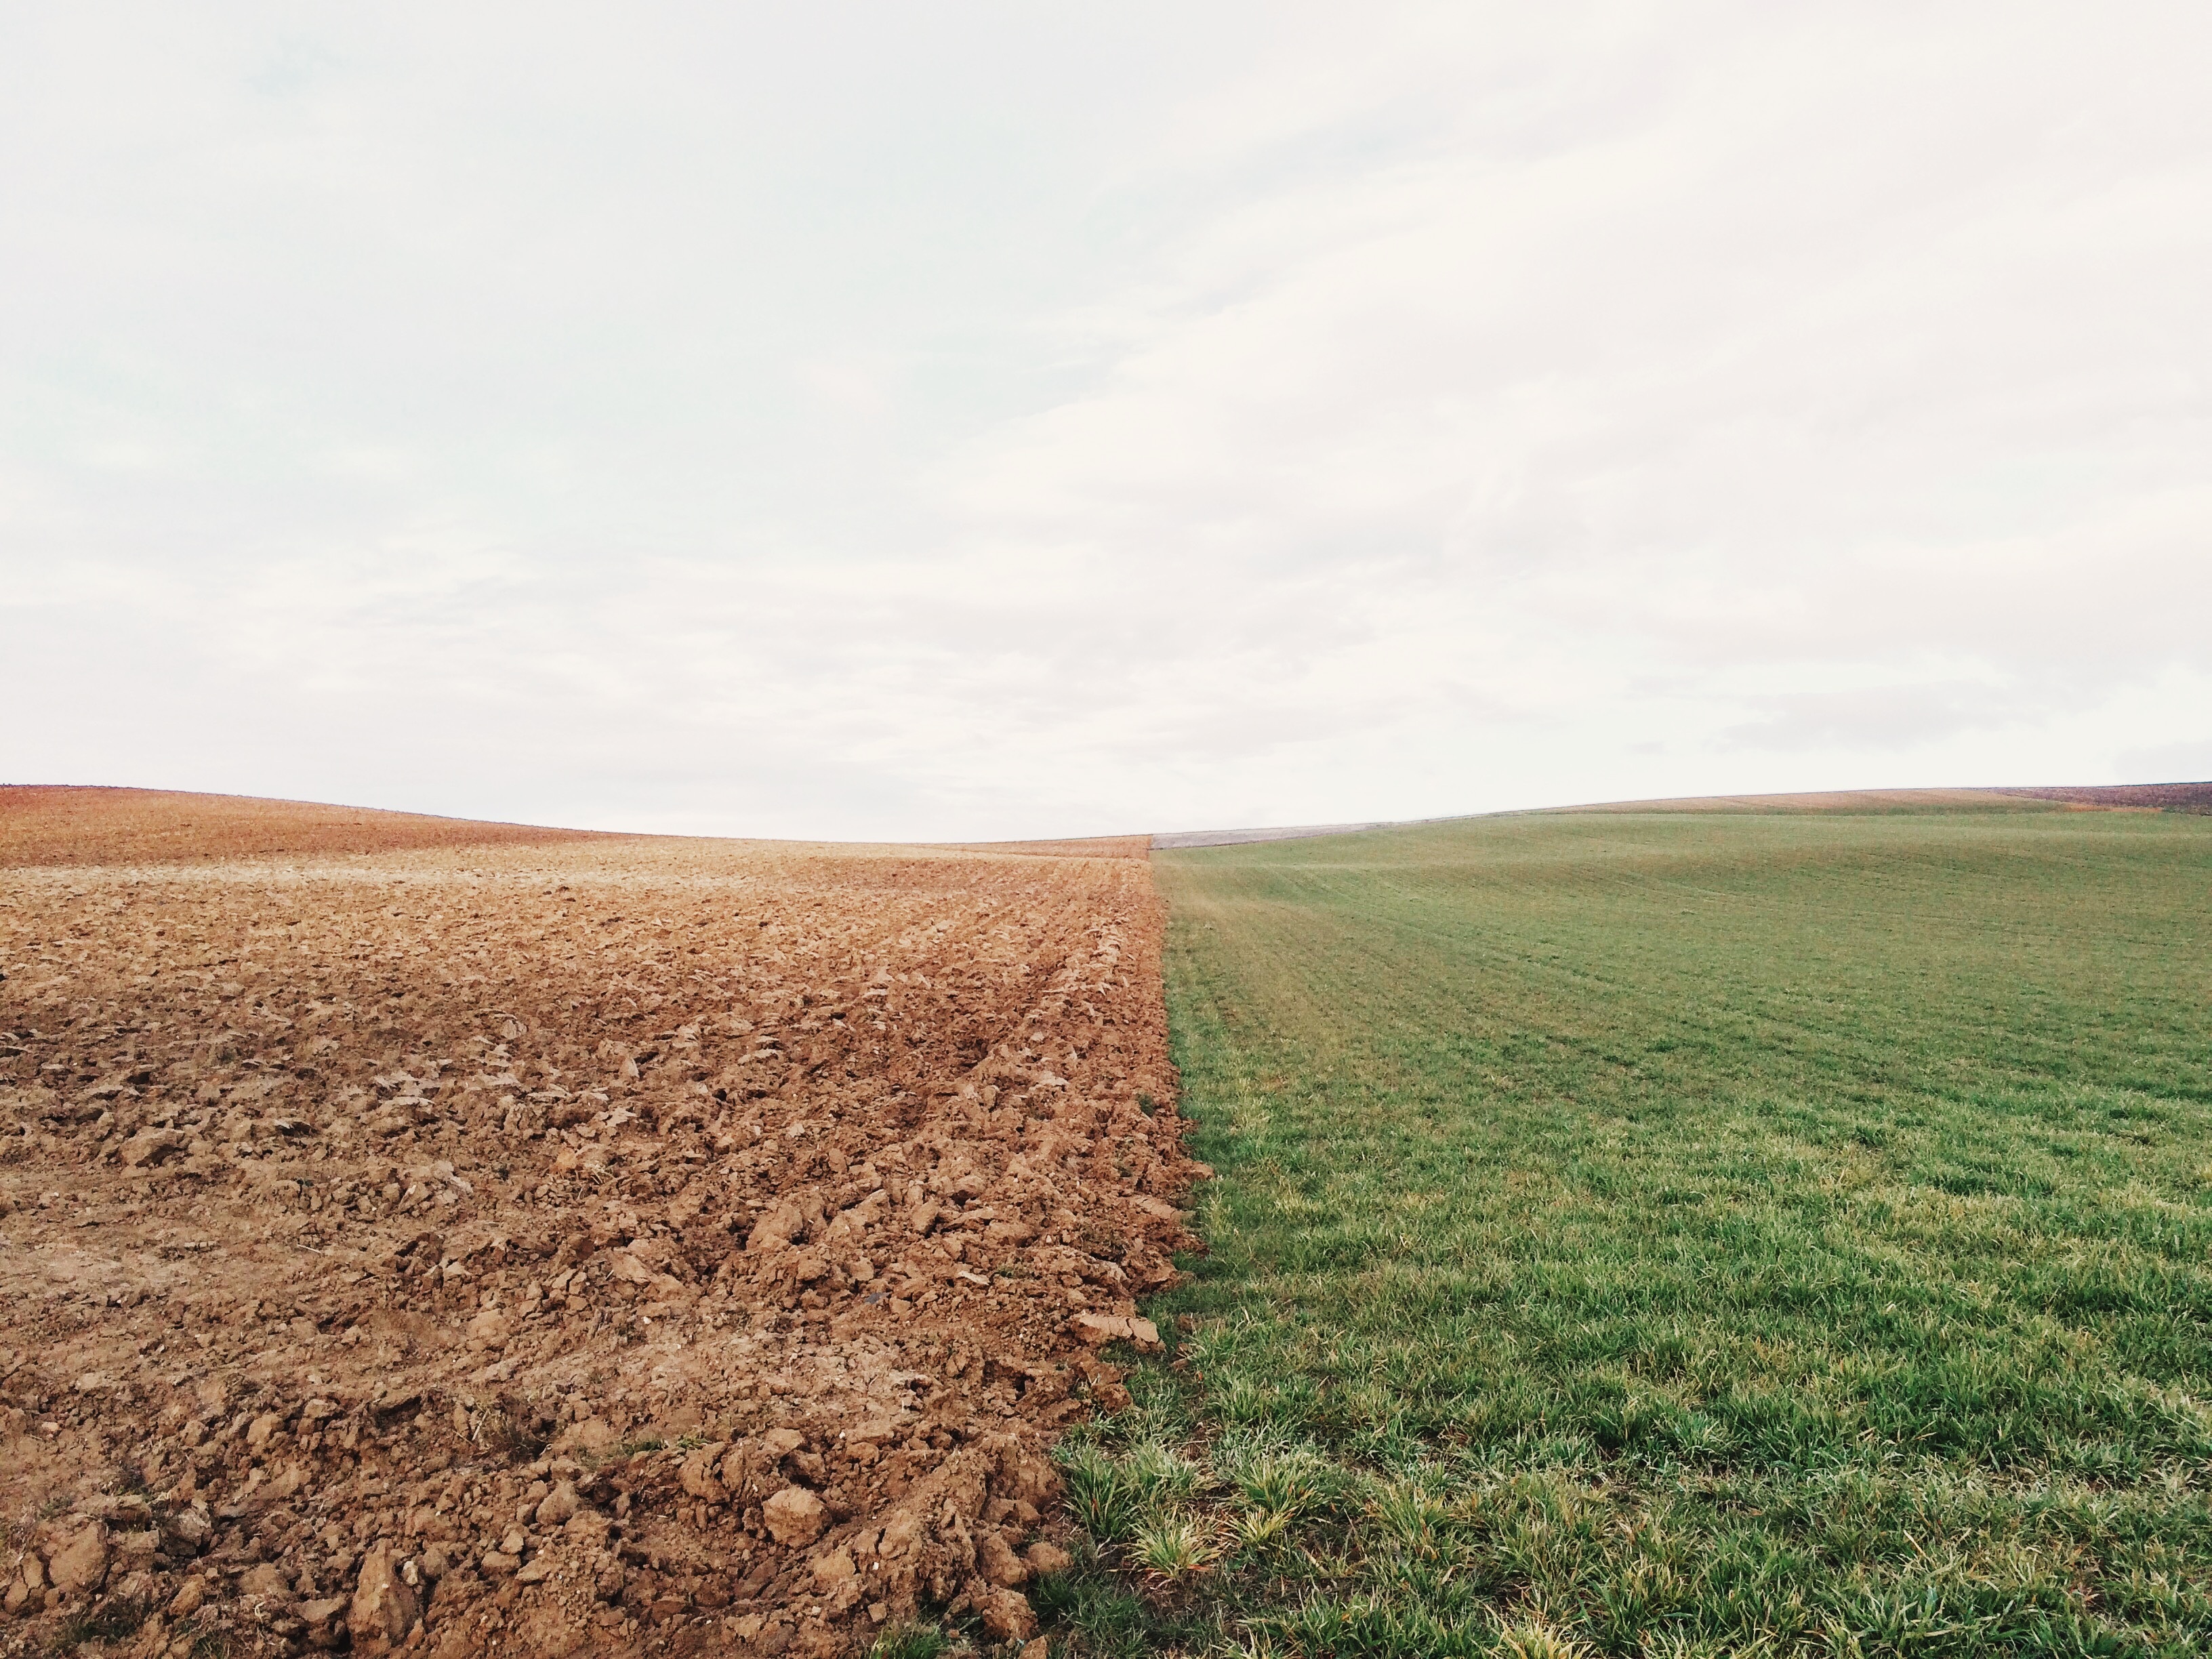
landscape, grass, outdoor, horizon, sharp, plant, sky, field, ground, meadow, wheat, prairie, countryside, hill, rural, farming, crop, brown, soil, endless, agriculture, plain, farmland, cultivation, grassland, plateau, border, ecosystem, steppe, rural area, grass family